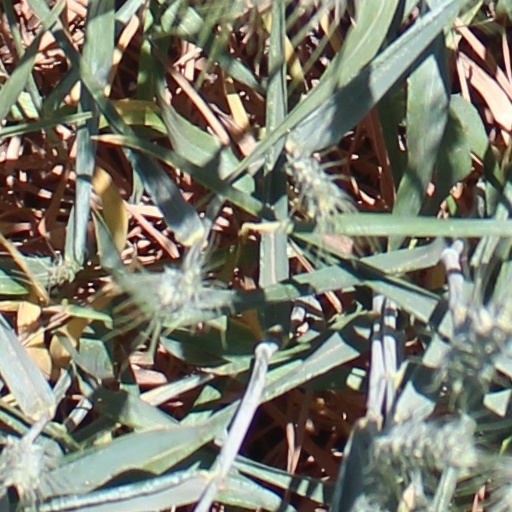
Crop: wheat